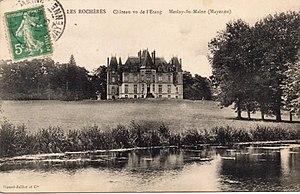
Le château des Rochères, est situé au lieu-dit Les Rochères, dans la commune de Meslay-du-Maine, dans le département de la Mayenne, en région Pays de la Loire, en France.